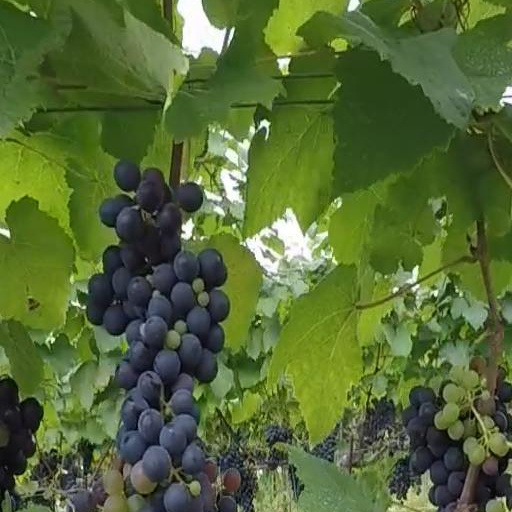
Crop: grape